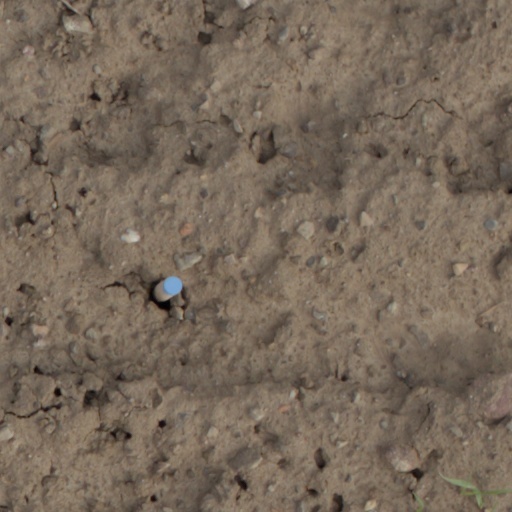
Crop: wheat